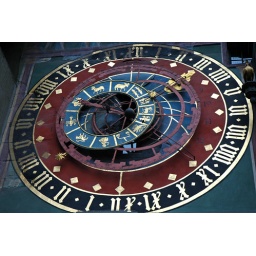
Zytglogge (Zeitglockenturm), the famous clock tower in Bern